Bramcote Hills Sport and Community College

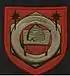
Bramcote Hills Technical Grammar Crest

The school started life as two separate schools sharing the same campus. Bramcote Hills Technical Grammar which opened in 1955 and Bramcote Hills Grammar School in 1957. The founding head teacher of BHTS was Mr Frank J Cresswell.